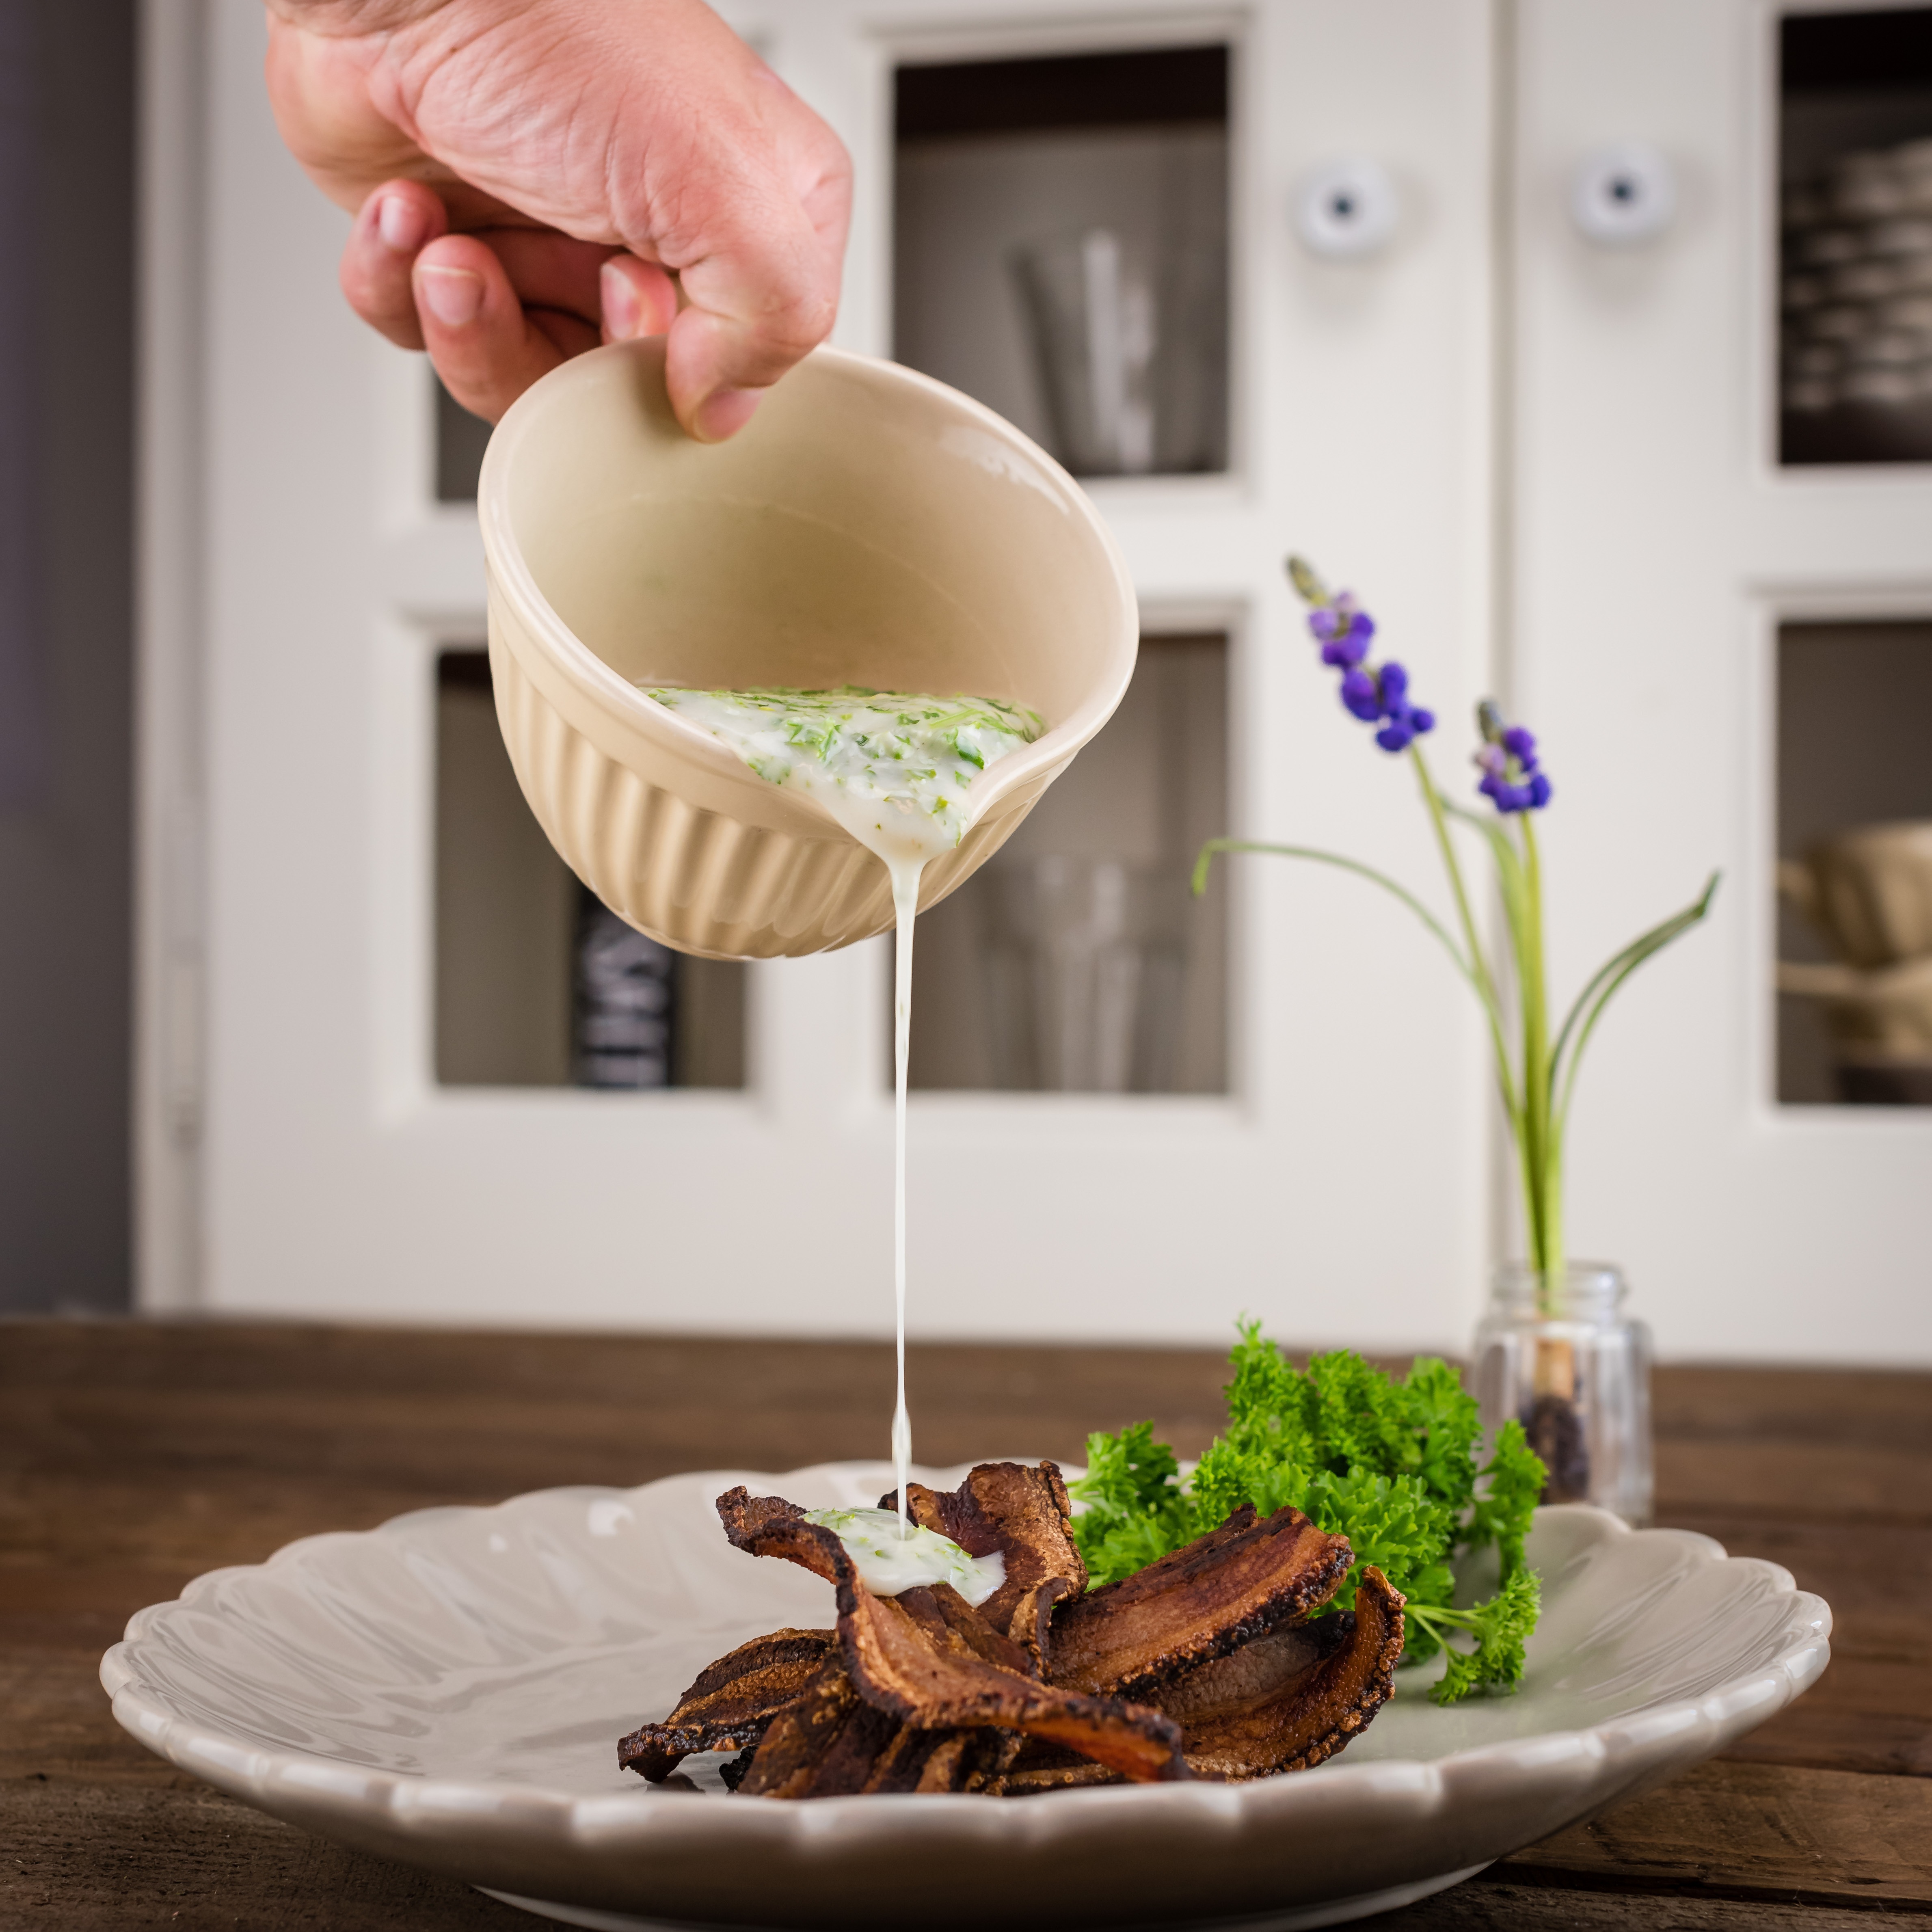
meal, food, produce, plate, kitchen, baking, pork, sauce, fried, parsley